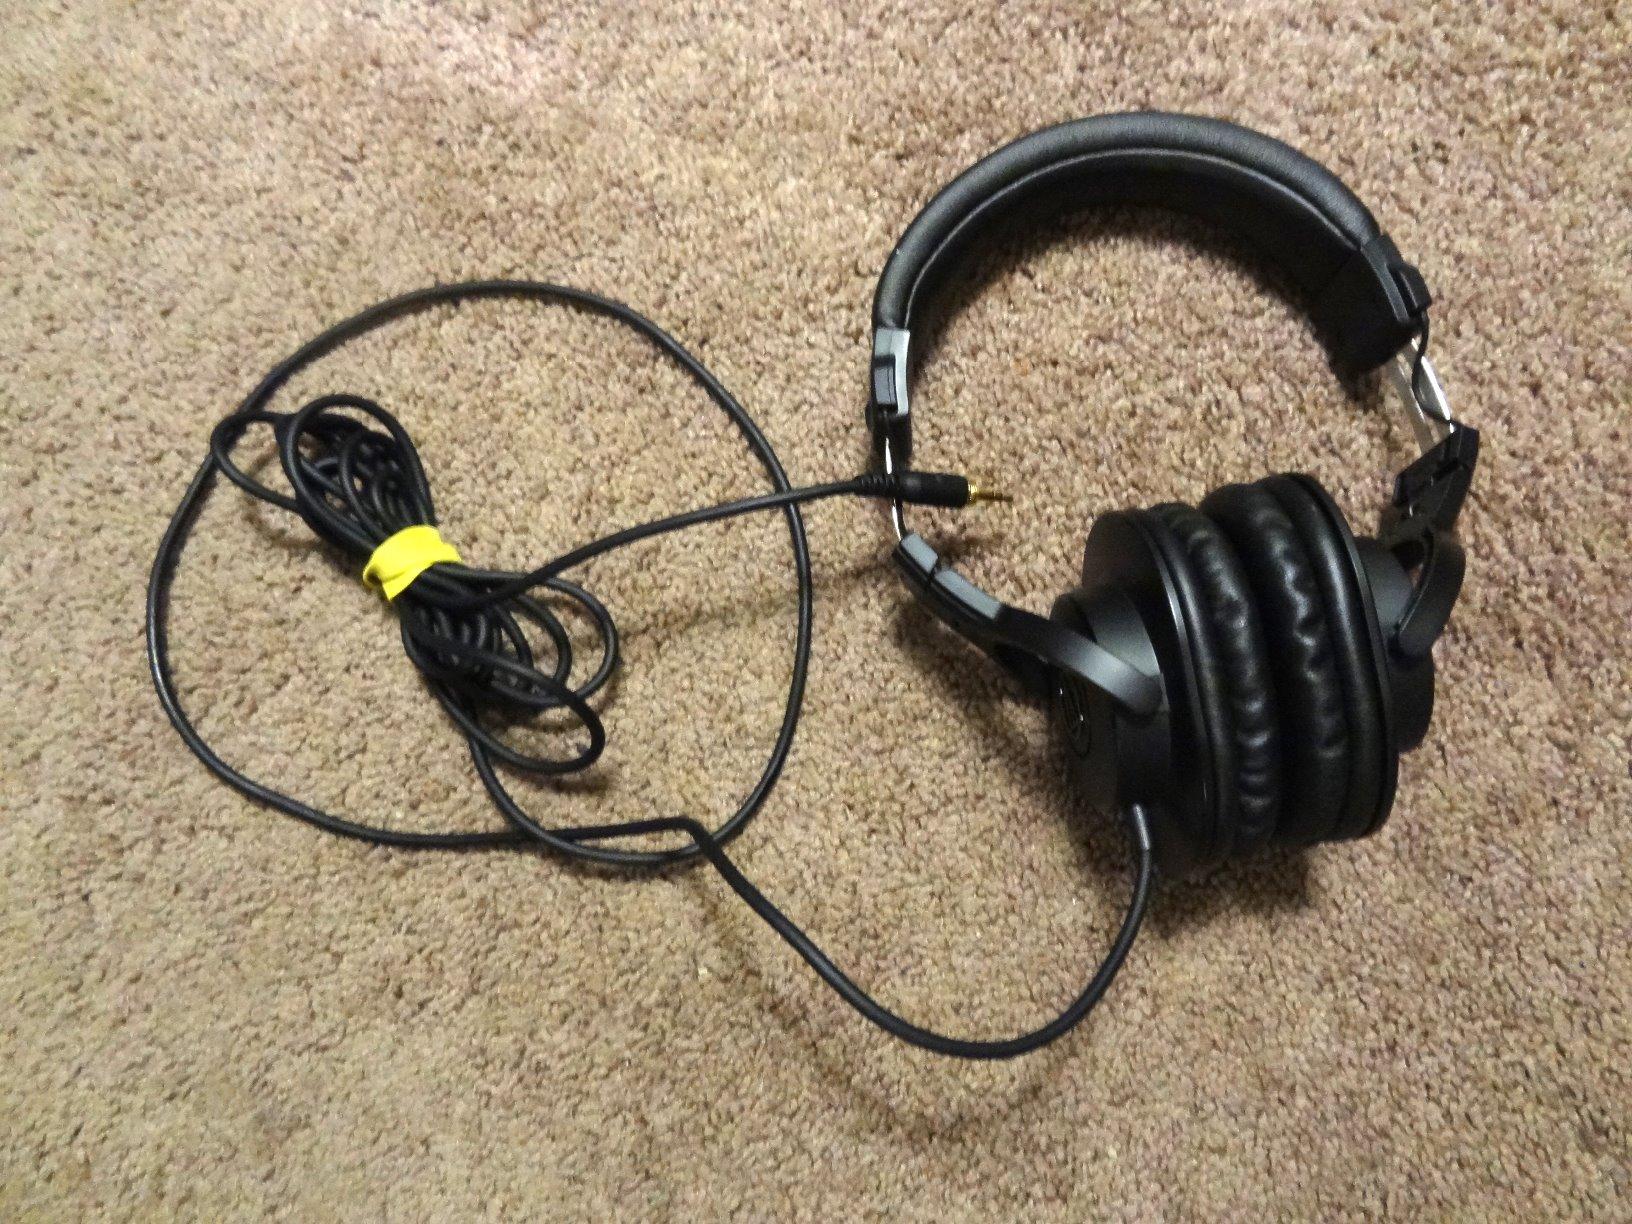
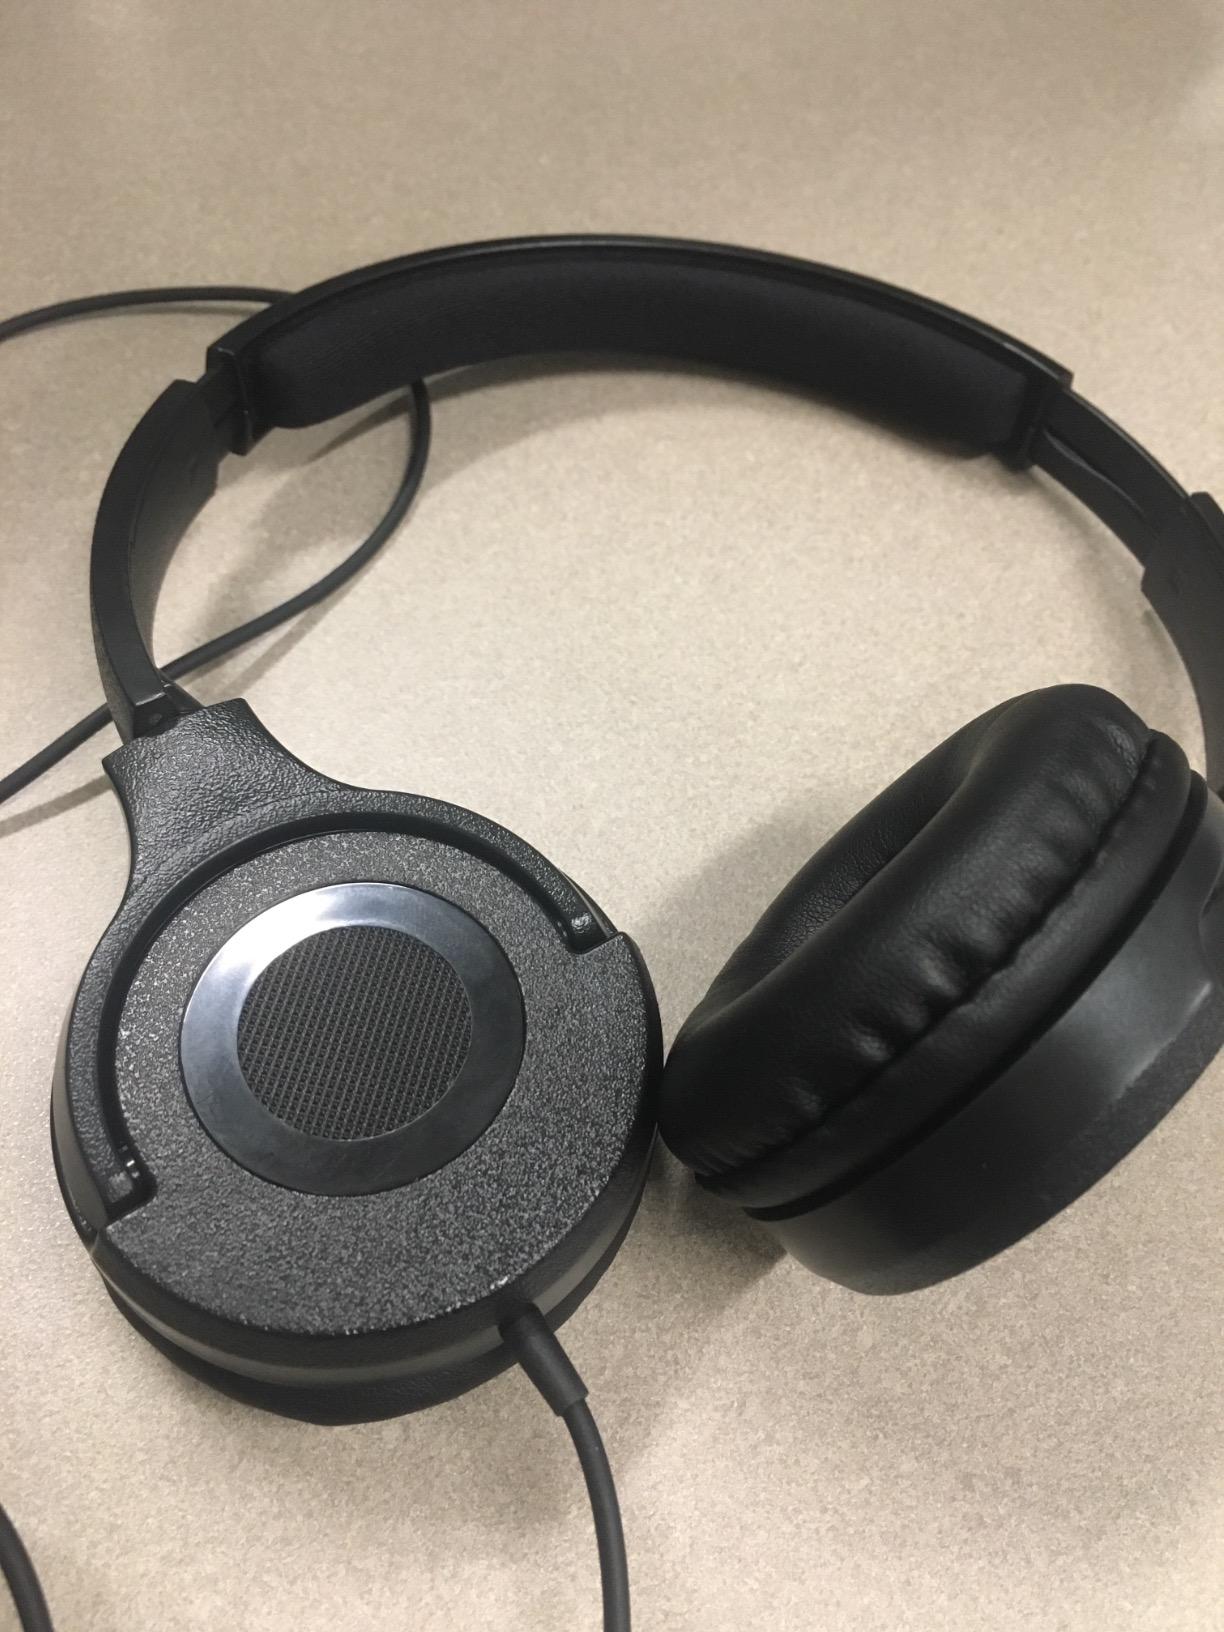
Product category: headphones
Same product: no